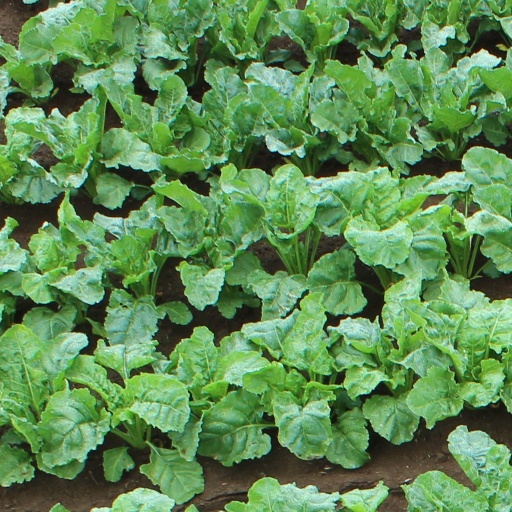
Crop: sugar beet